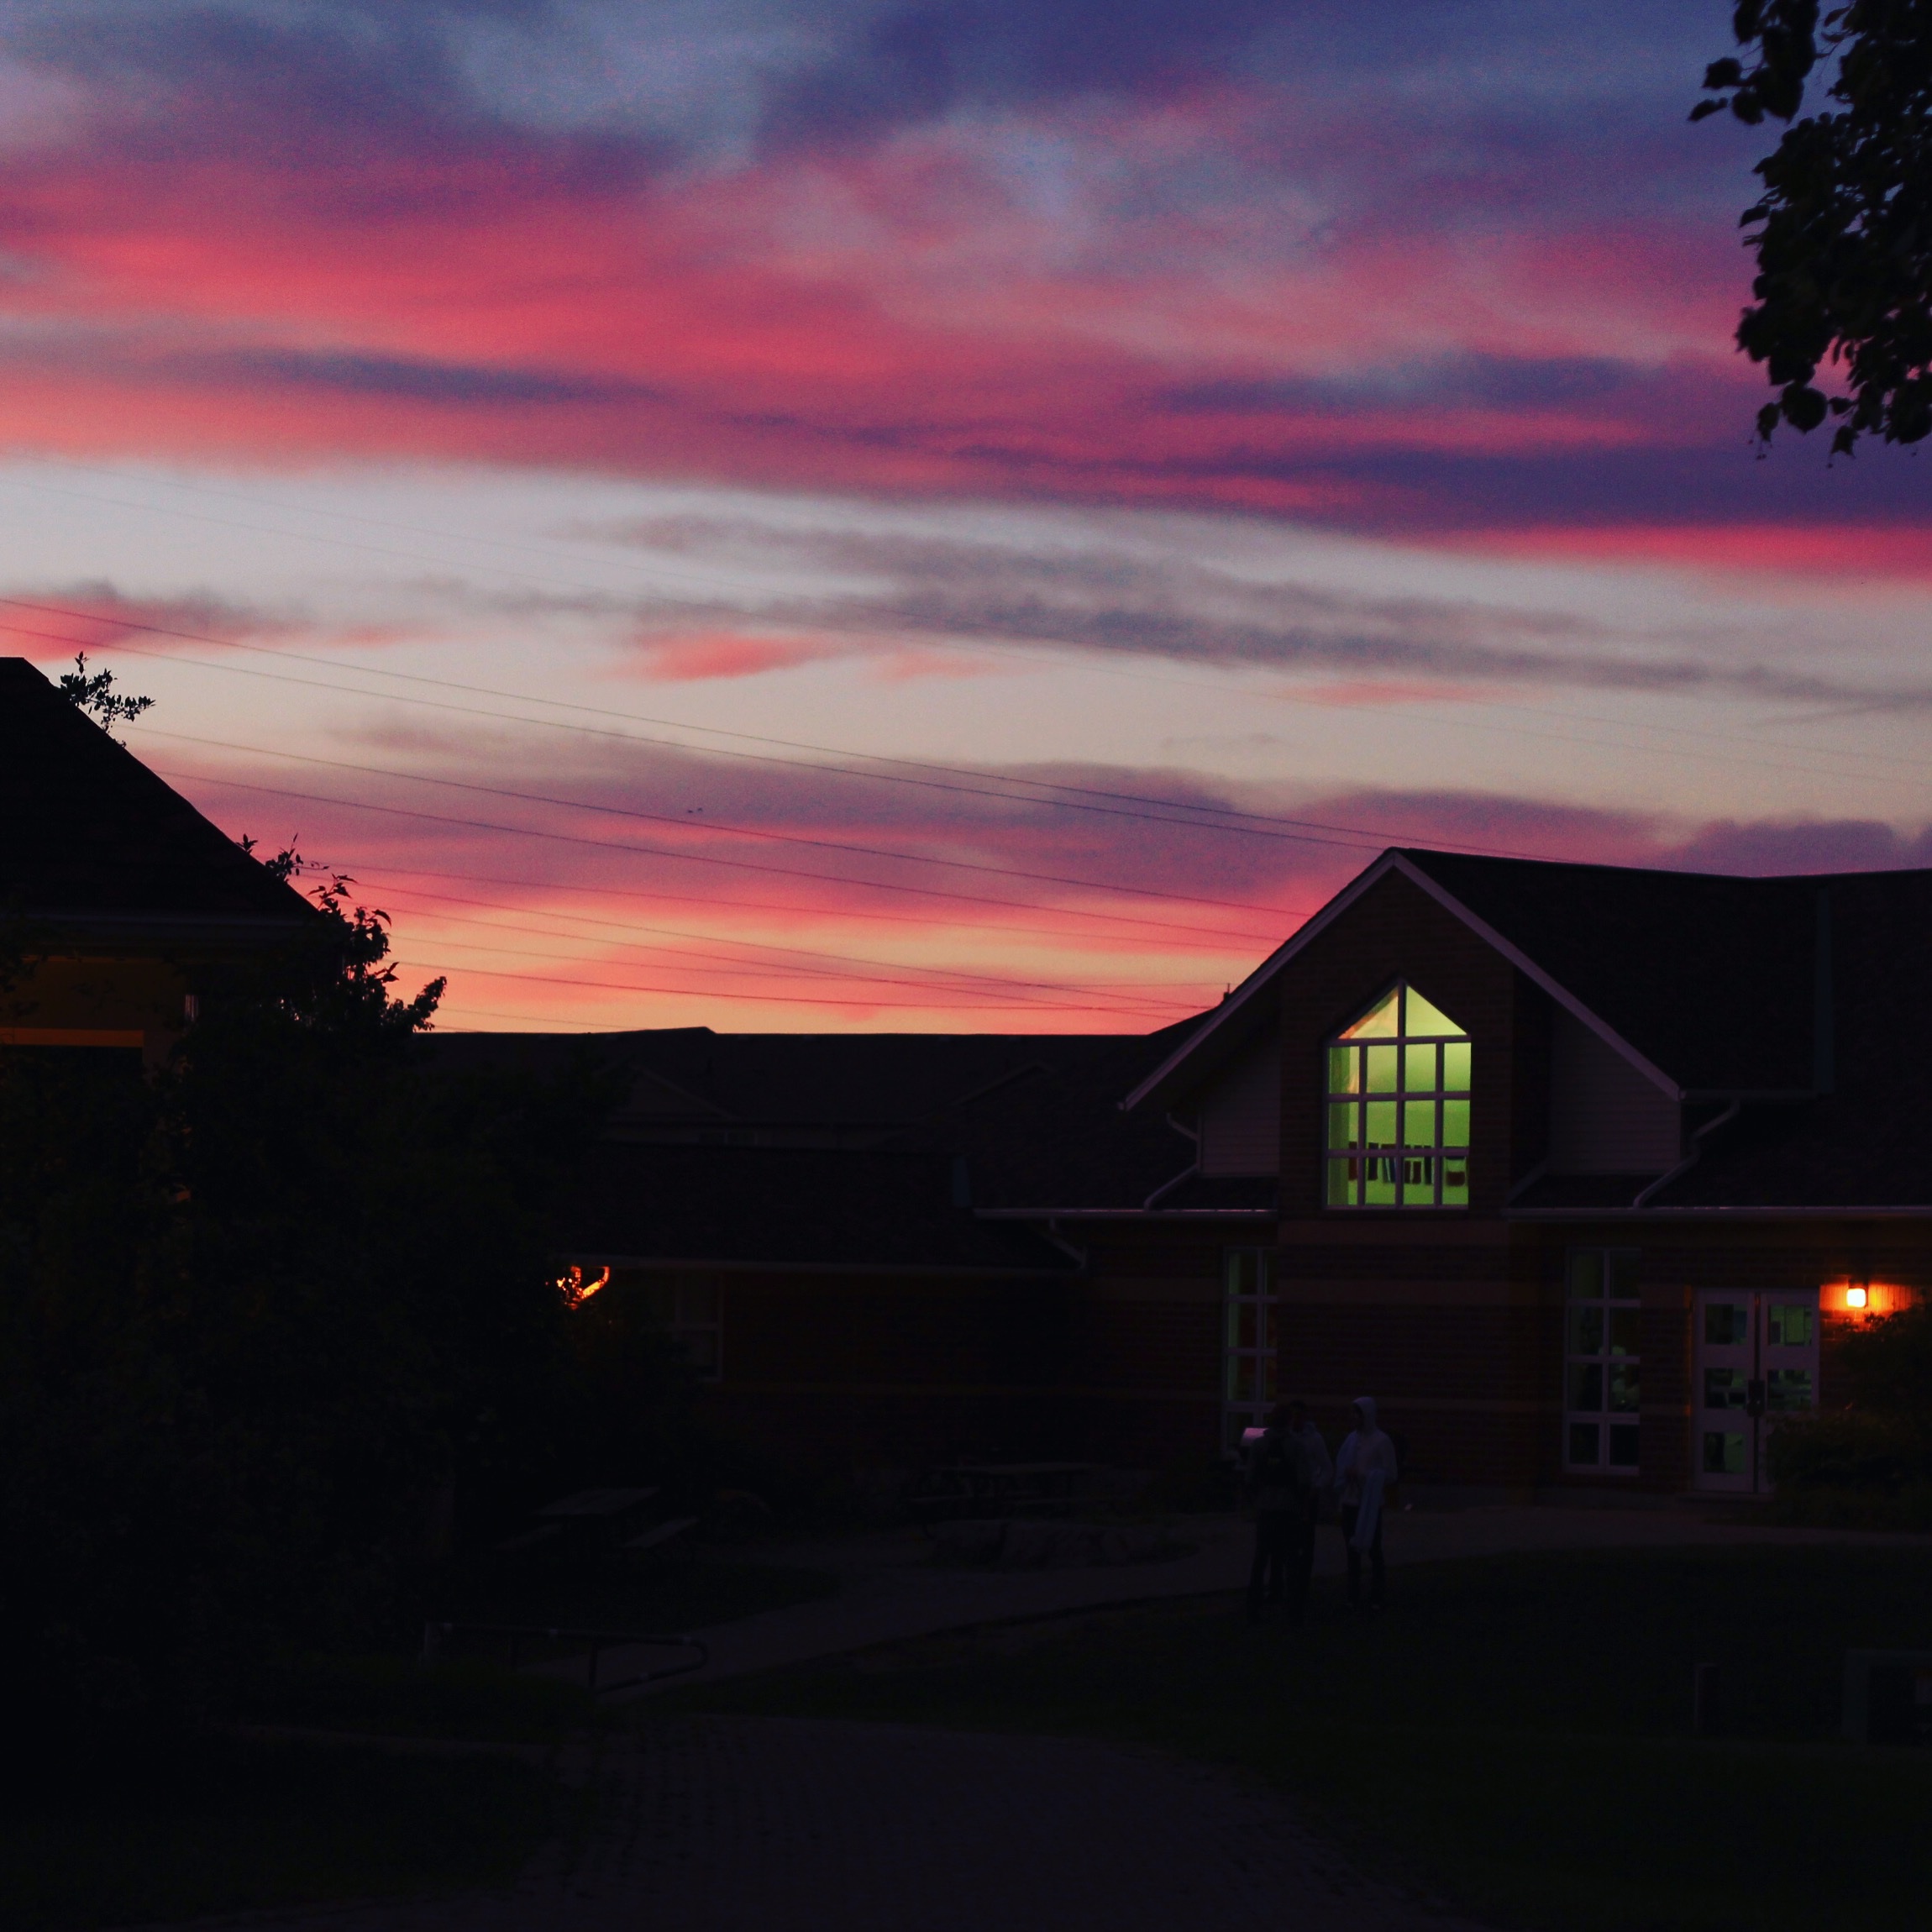
cloud, sky, sunrise, sunset, morning, dawn, dusk, evening, afterglow